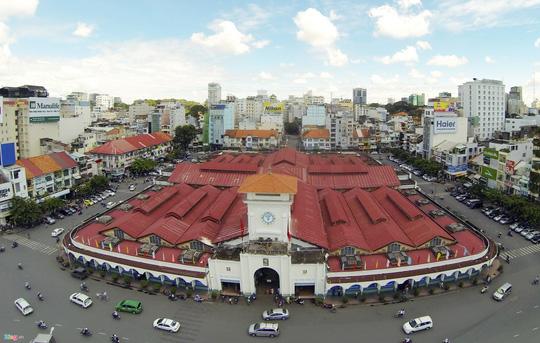
những phần mái của khu chợ này có màu đỏ